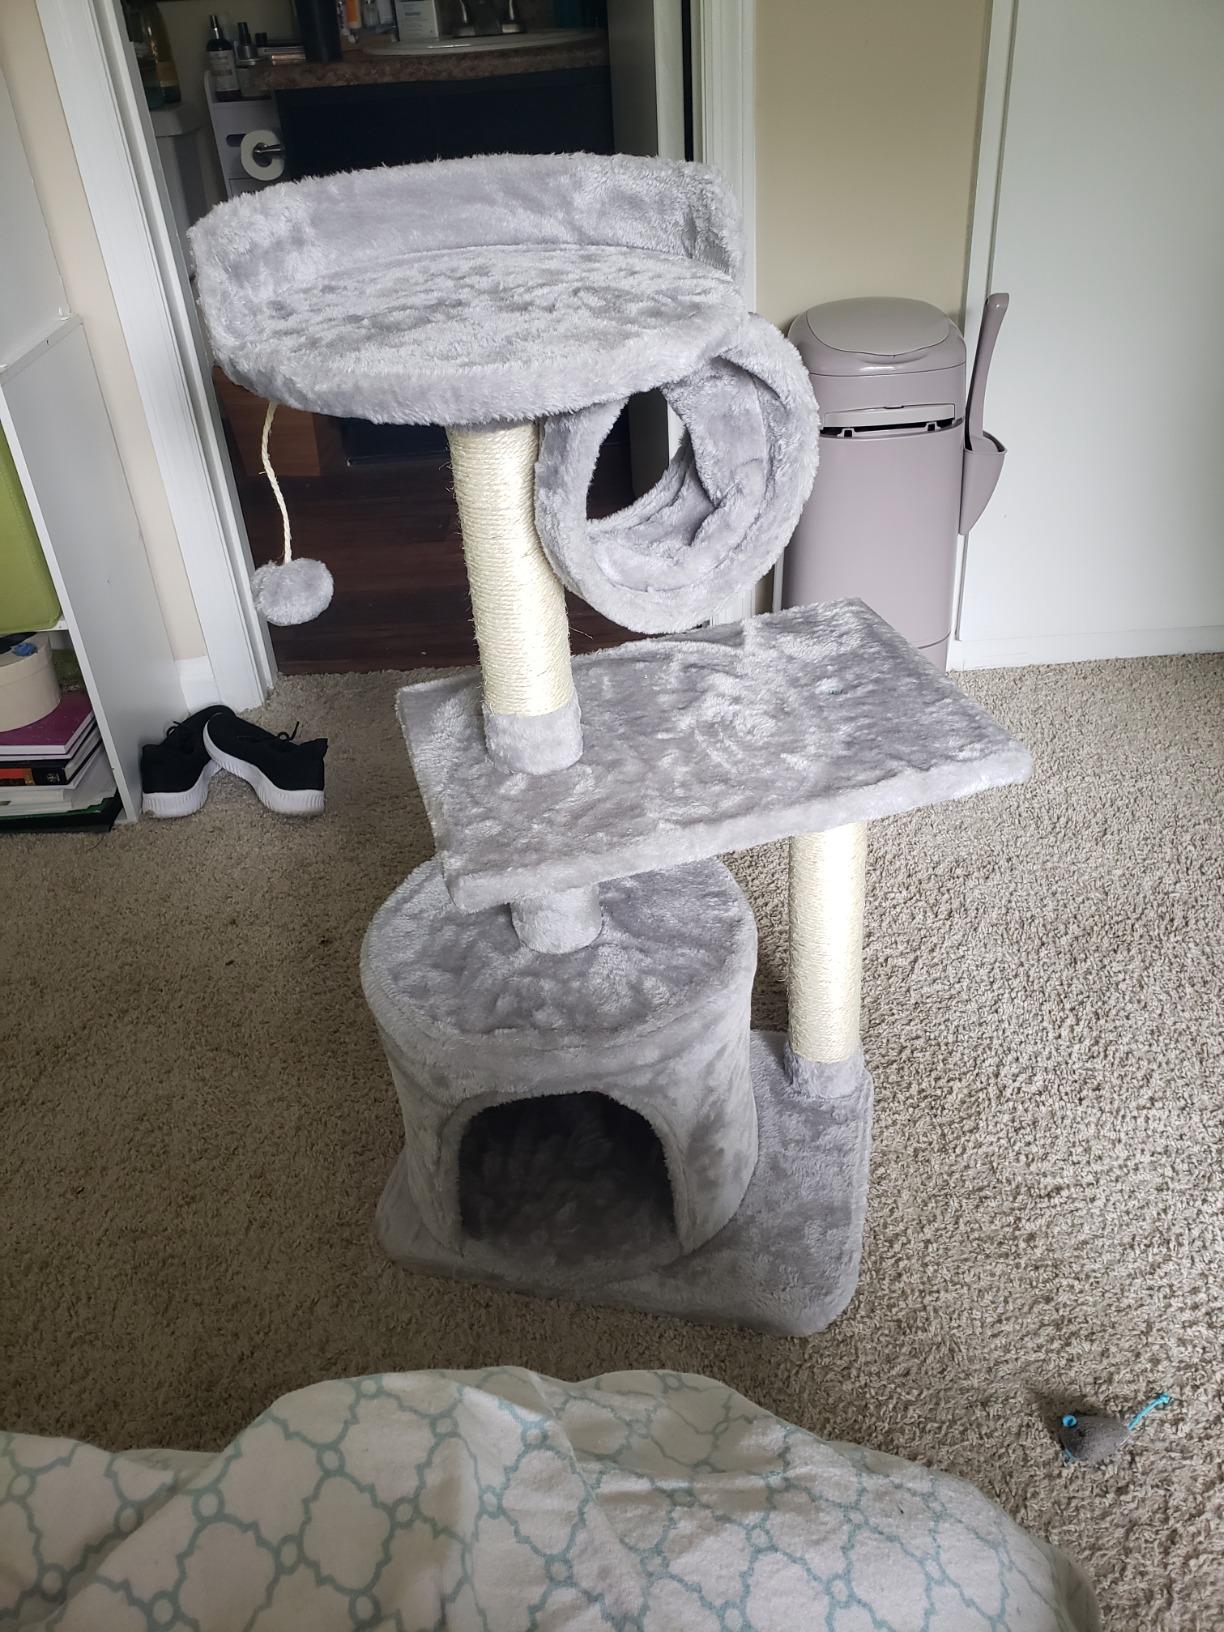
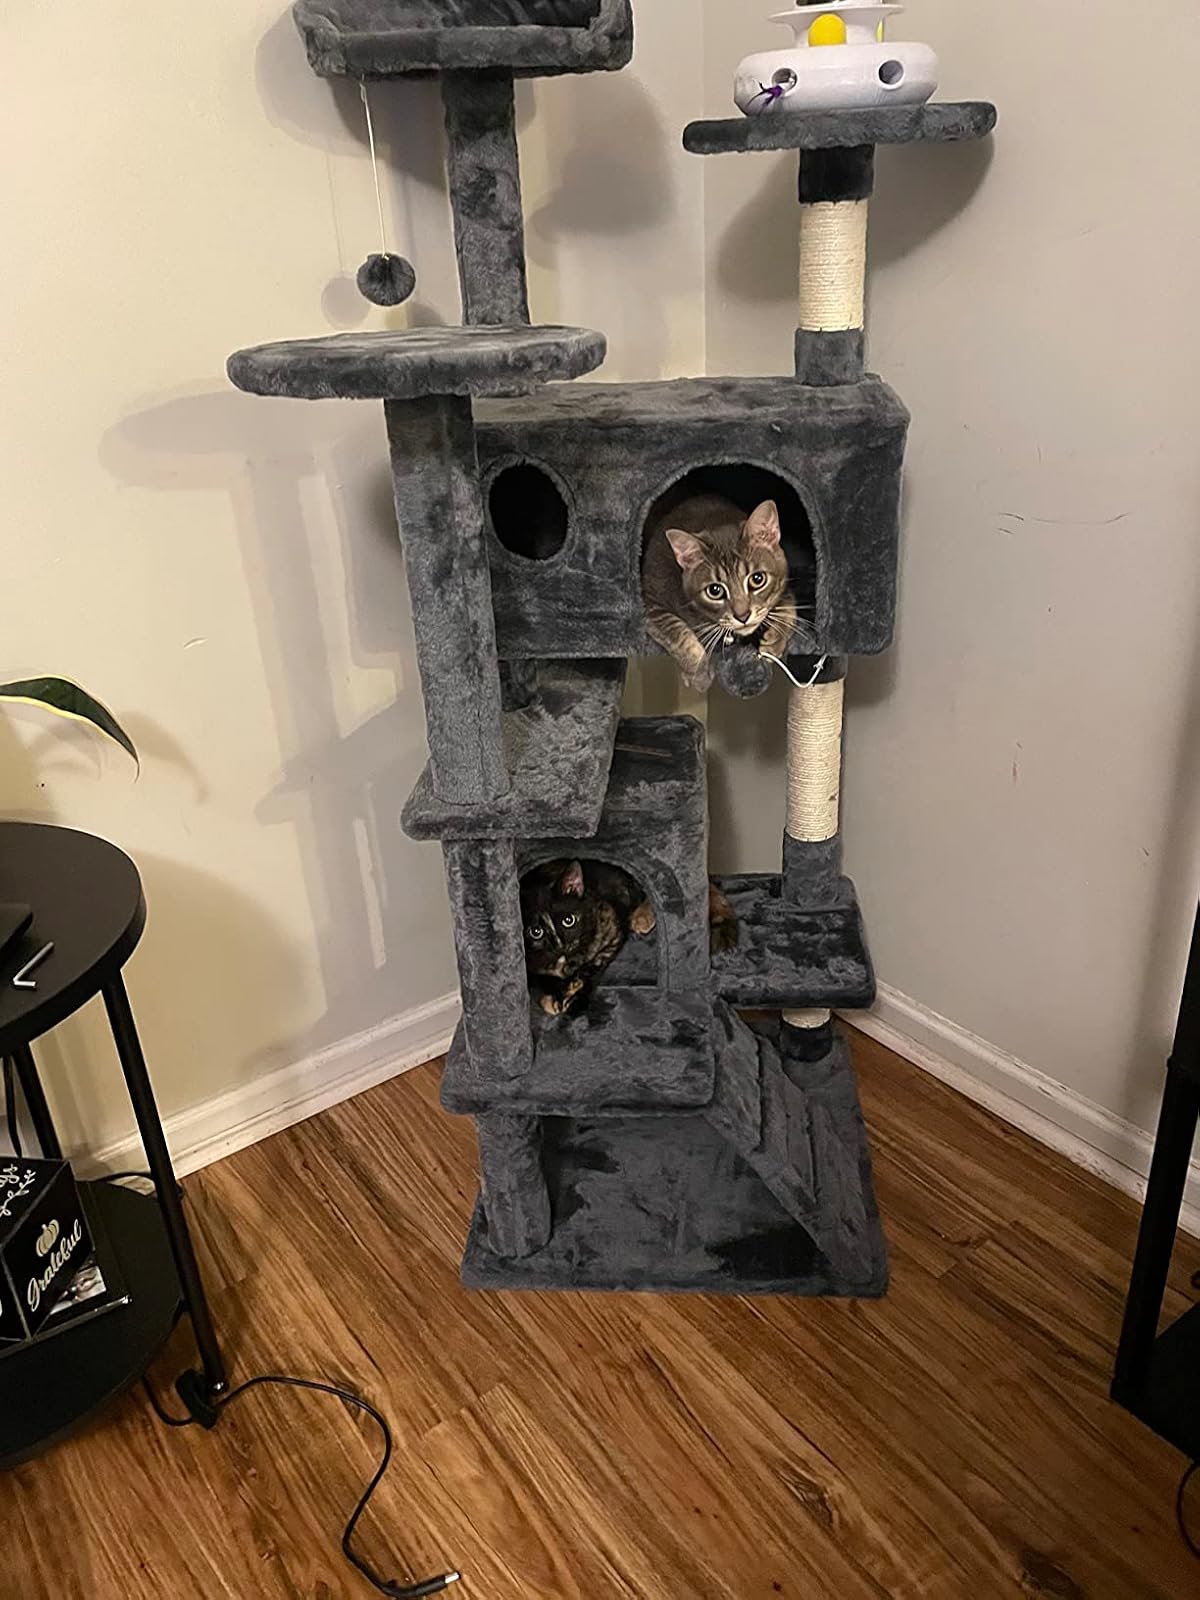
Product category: items_cat tree
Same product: no